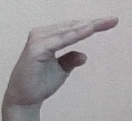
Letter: jeem